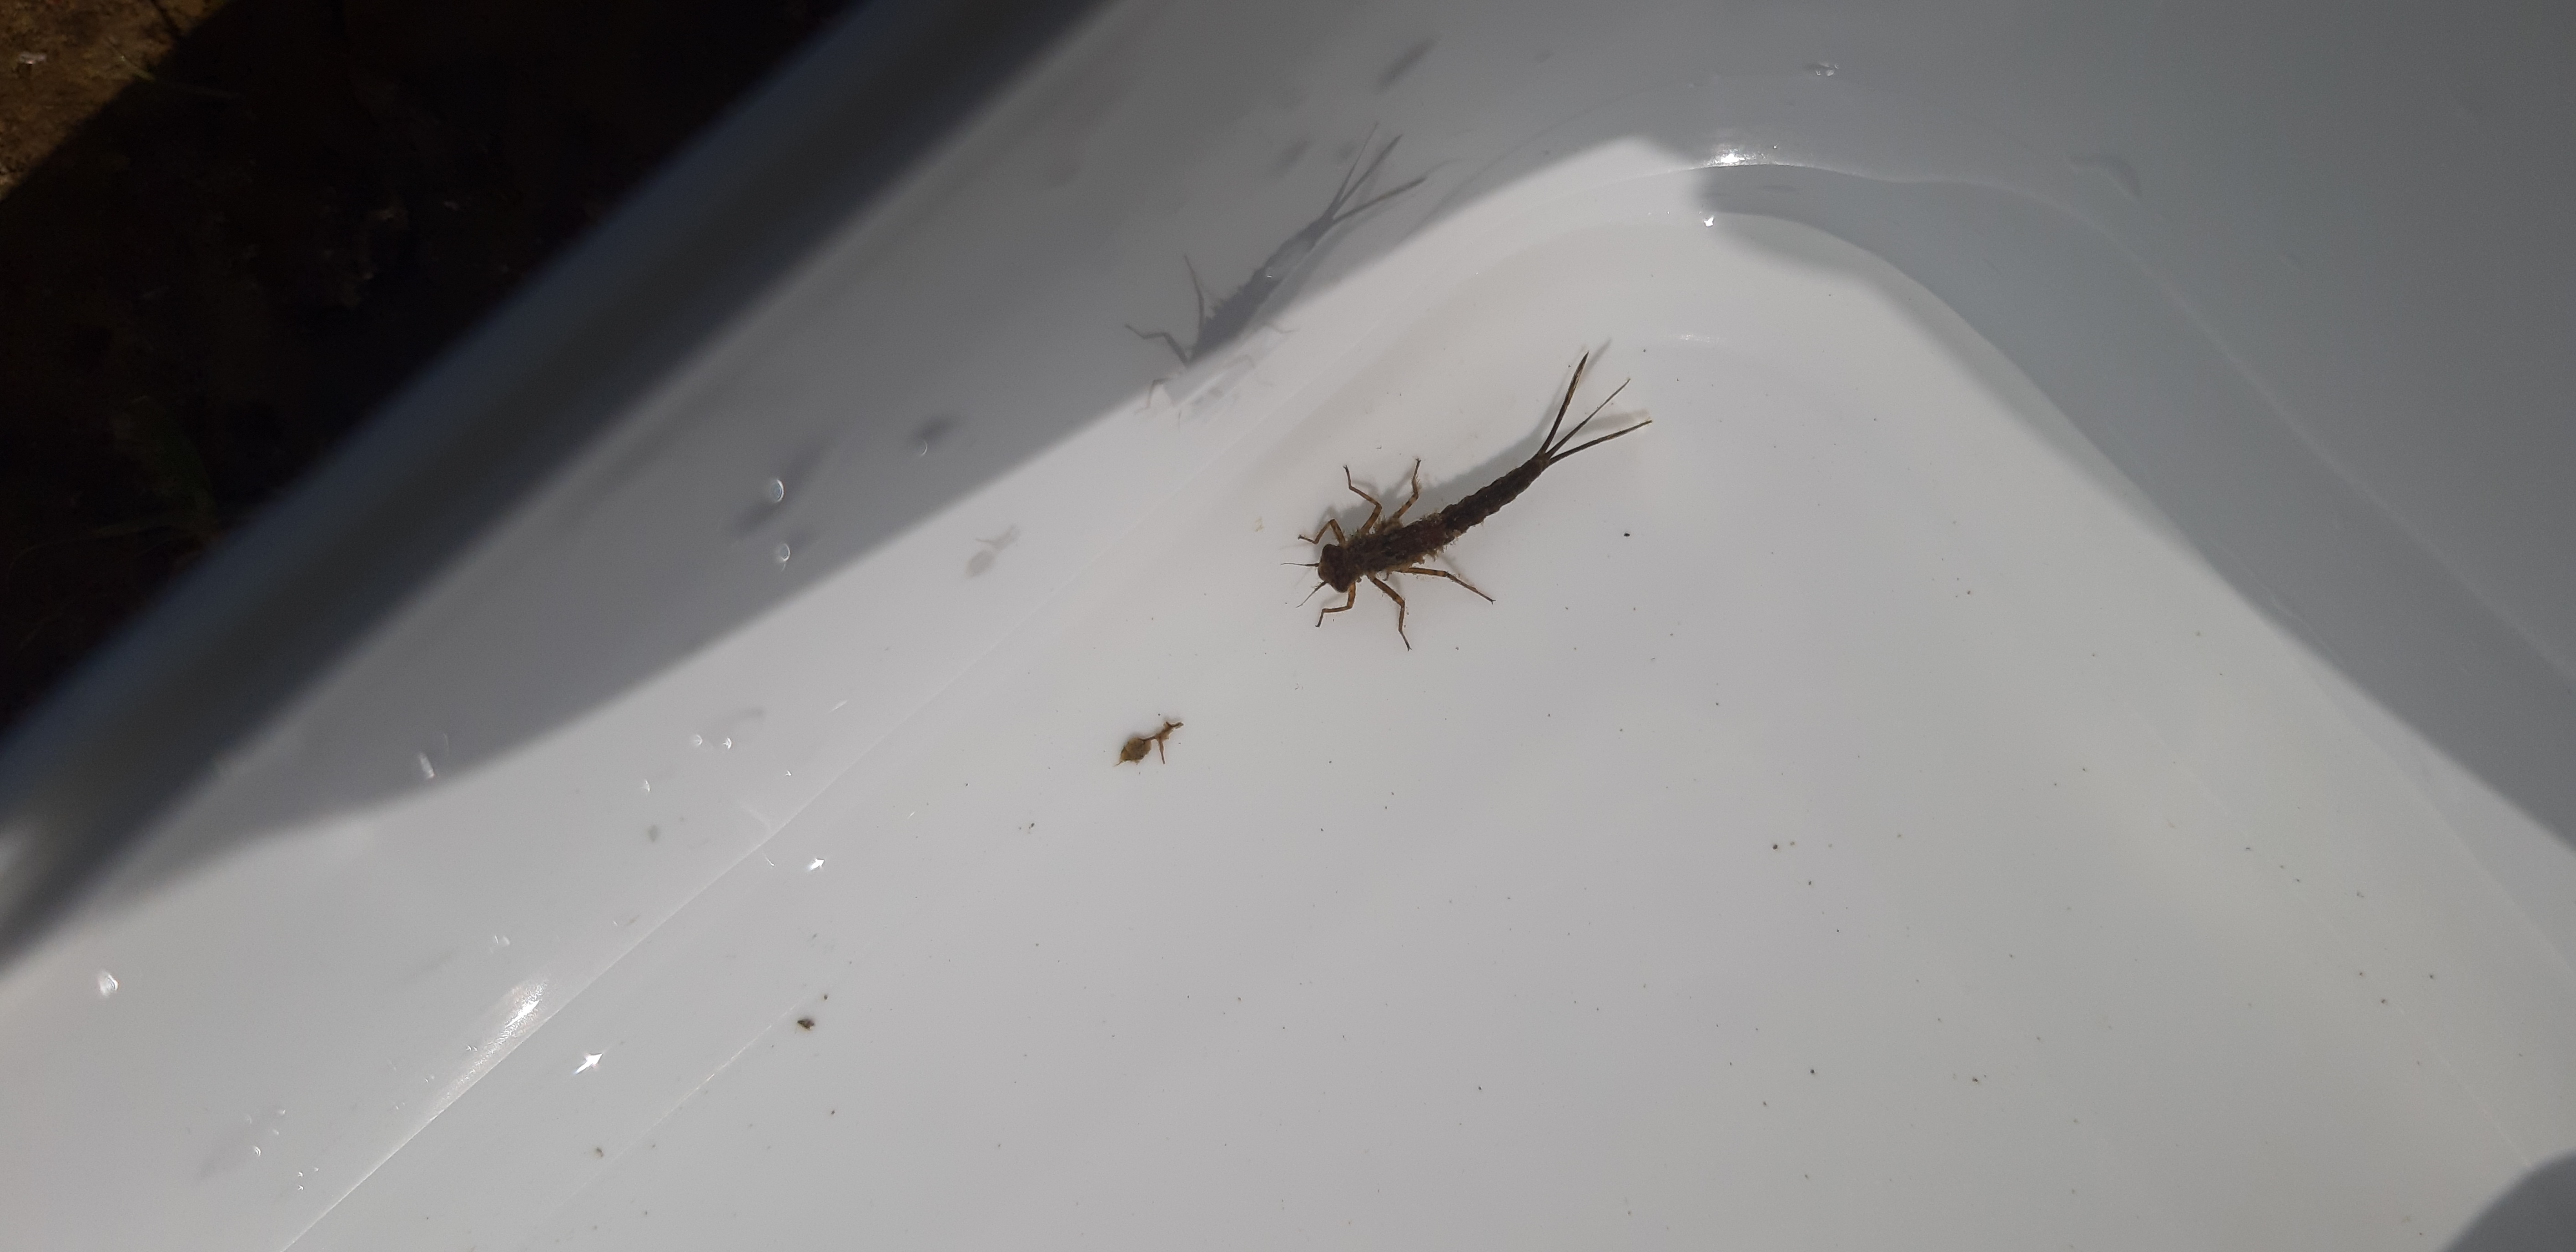
Macroinvertebrate group: damselflies